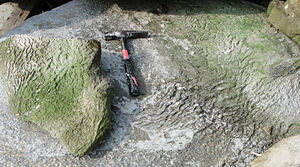
Mikrobiel måtte
Disse rynkede Kinneyia-type sedimentære strukturer blev formet under sammenhængende mikrobielle måtter i peritidal zoner.[1]